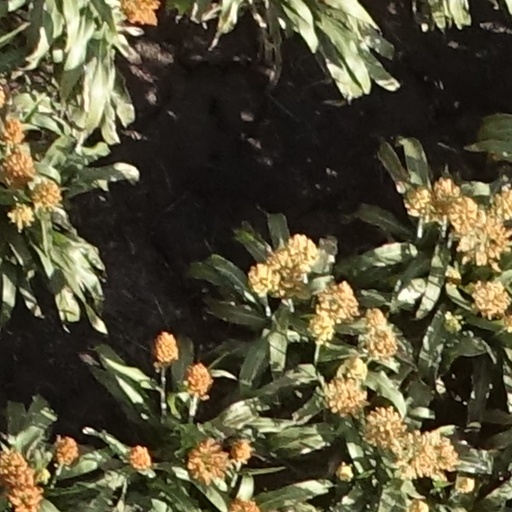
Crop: sorghum